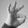
ASL letter: F